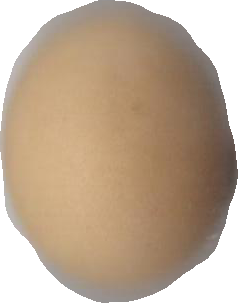
Variety: Grobogan